List of Portland Thorns FC seasons

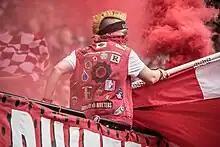
A member of the Rose City Riveters supporters' group waves a flag amid smoke after the Thorns score a goal in April 2017.

The Thorns retained most of their roster from 2016, with Kat Williamson retiring and Betos declining the Thorns' contract offer to play for Vålerenga in Norway. Heath missed much of the season with a back injury, forcing Sinclair into a deeper attacking midfield role, and Franch stepped into the starting keeper role, with the Thorns' defense leading the league in shutouts.